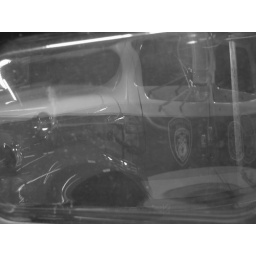
Reflection of E714B in bay door window